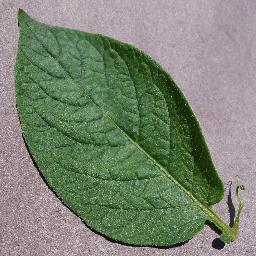
Label: Potato___healthy